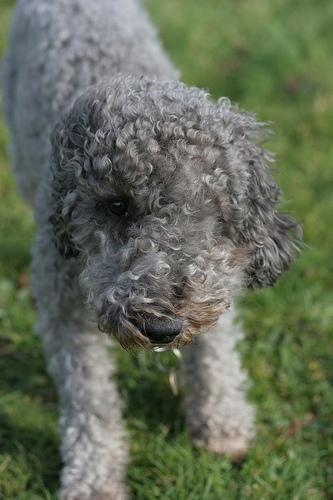
Bedlington_terrier